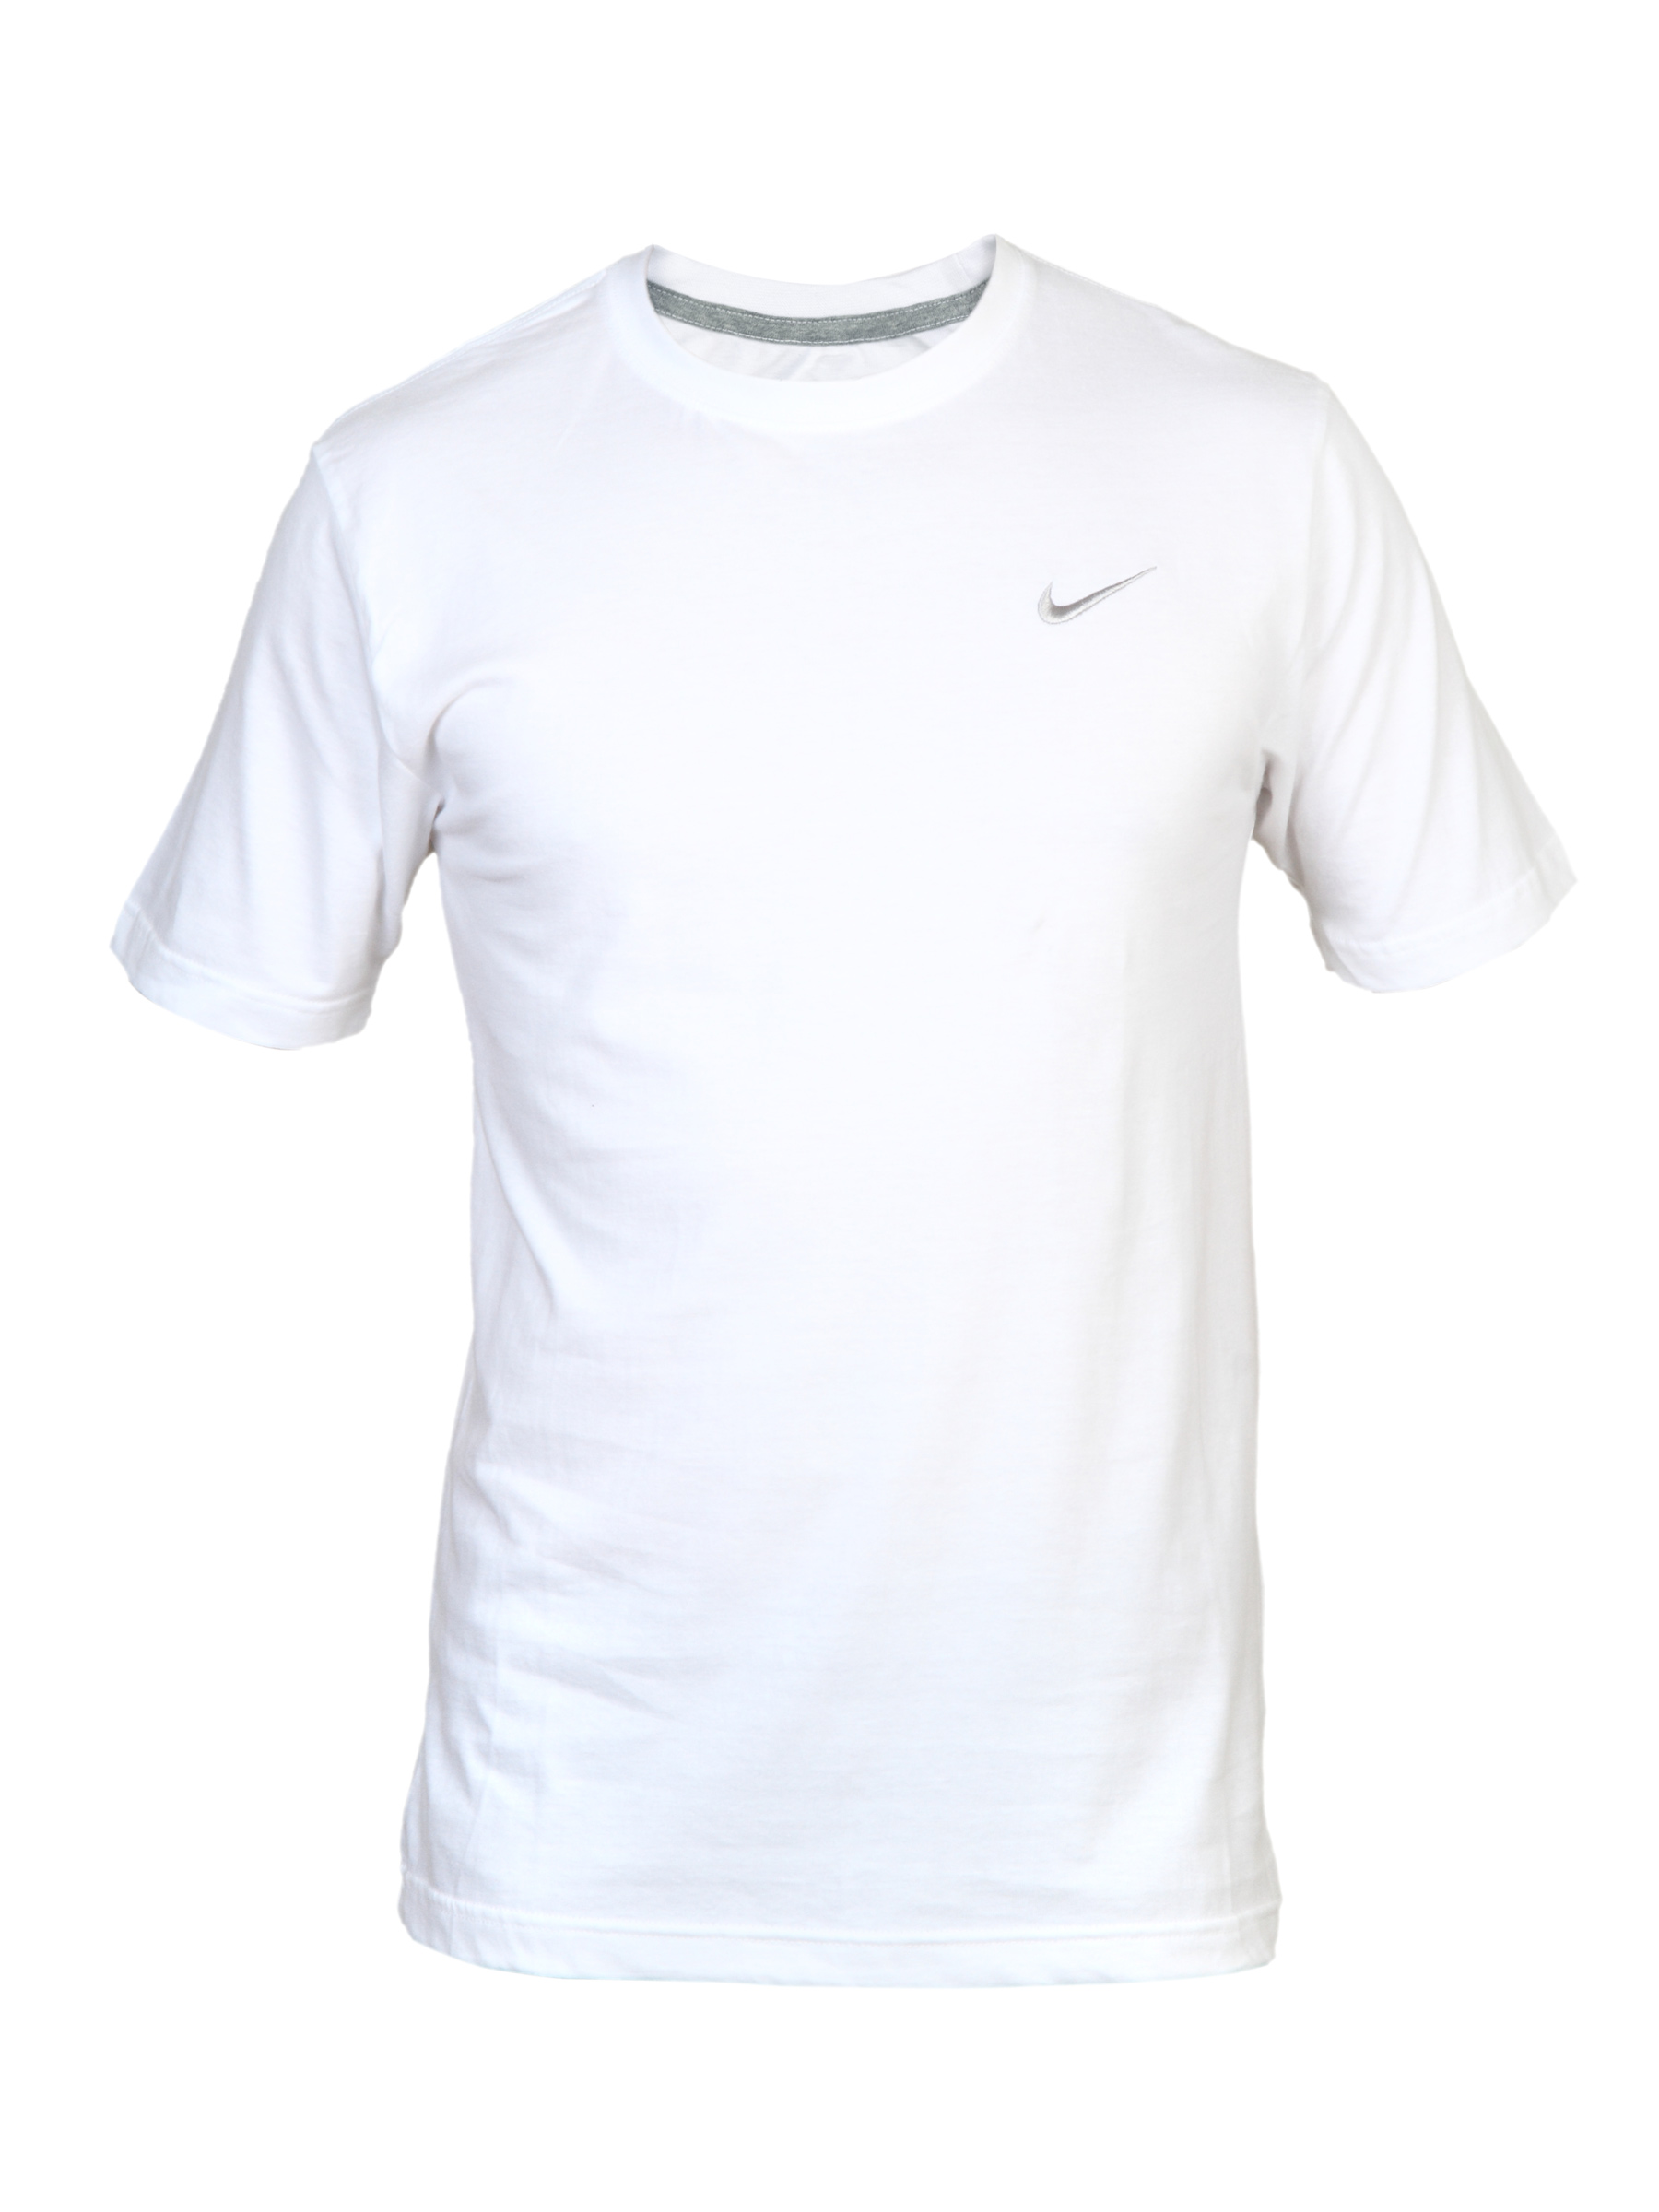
Nike Men's Swoosh White T-shirt
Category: Apparel / Topwear / Tshirts
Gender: Men
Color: White
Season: Summer 2011
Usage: Sports